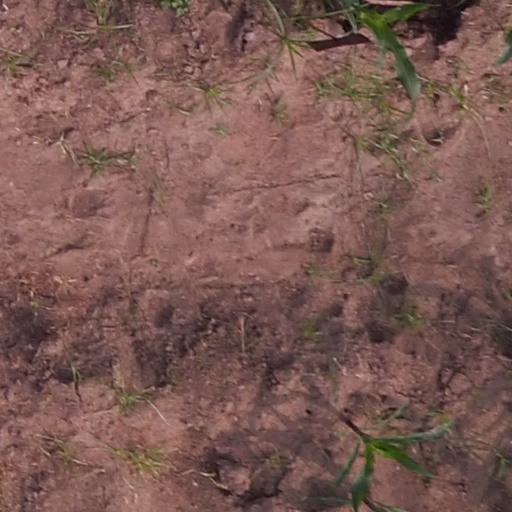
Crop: maize; corn